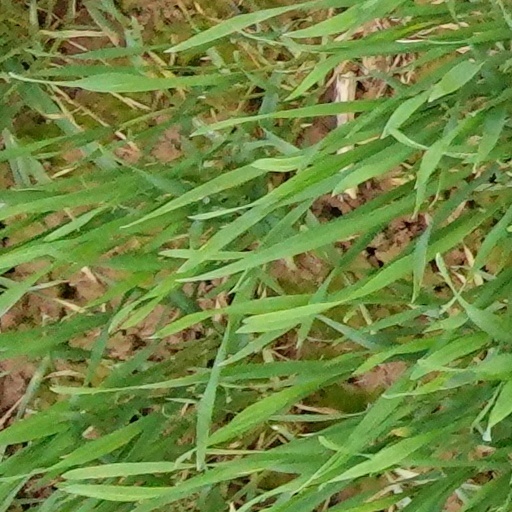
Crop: wheat